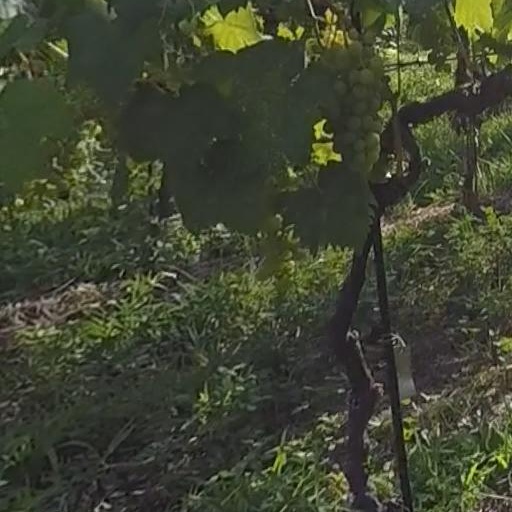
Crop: grape